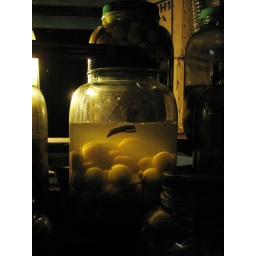
These Gooseberries are kept in salt water and some green chilly. It is really spicy...!